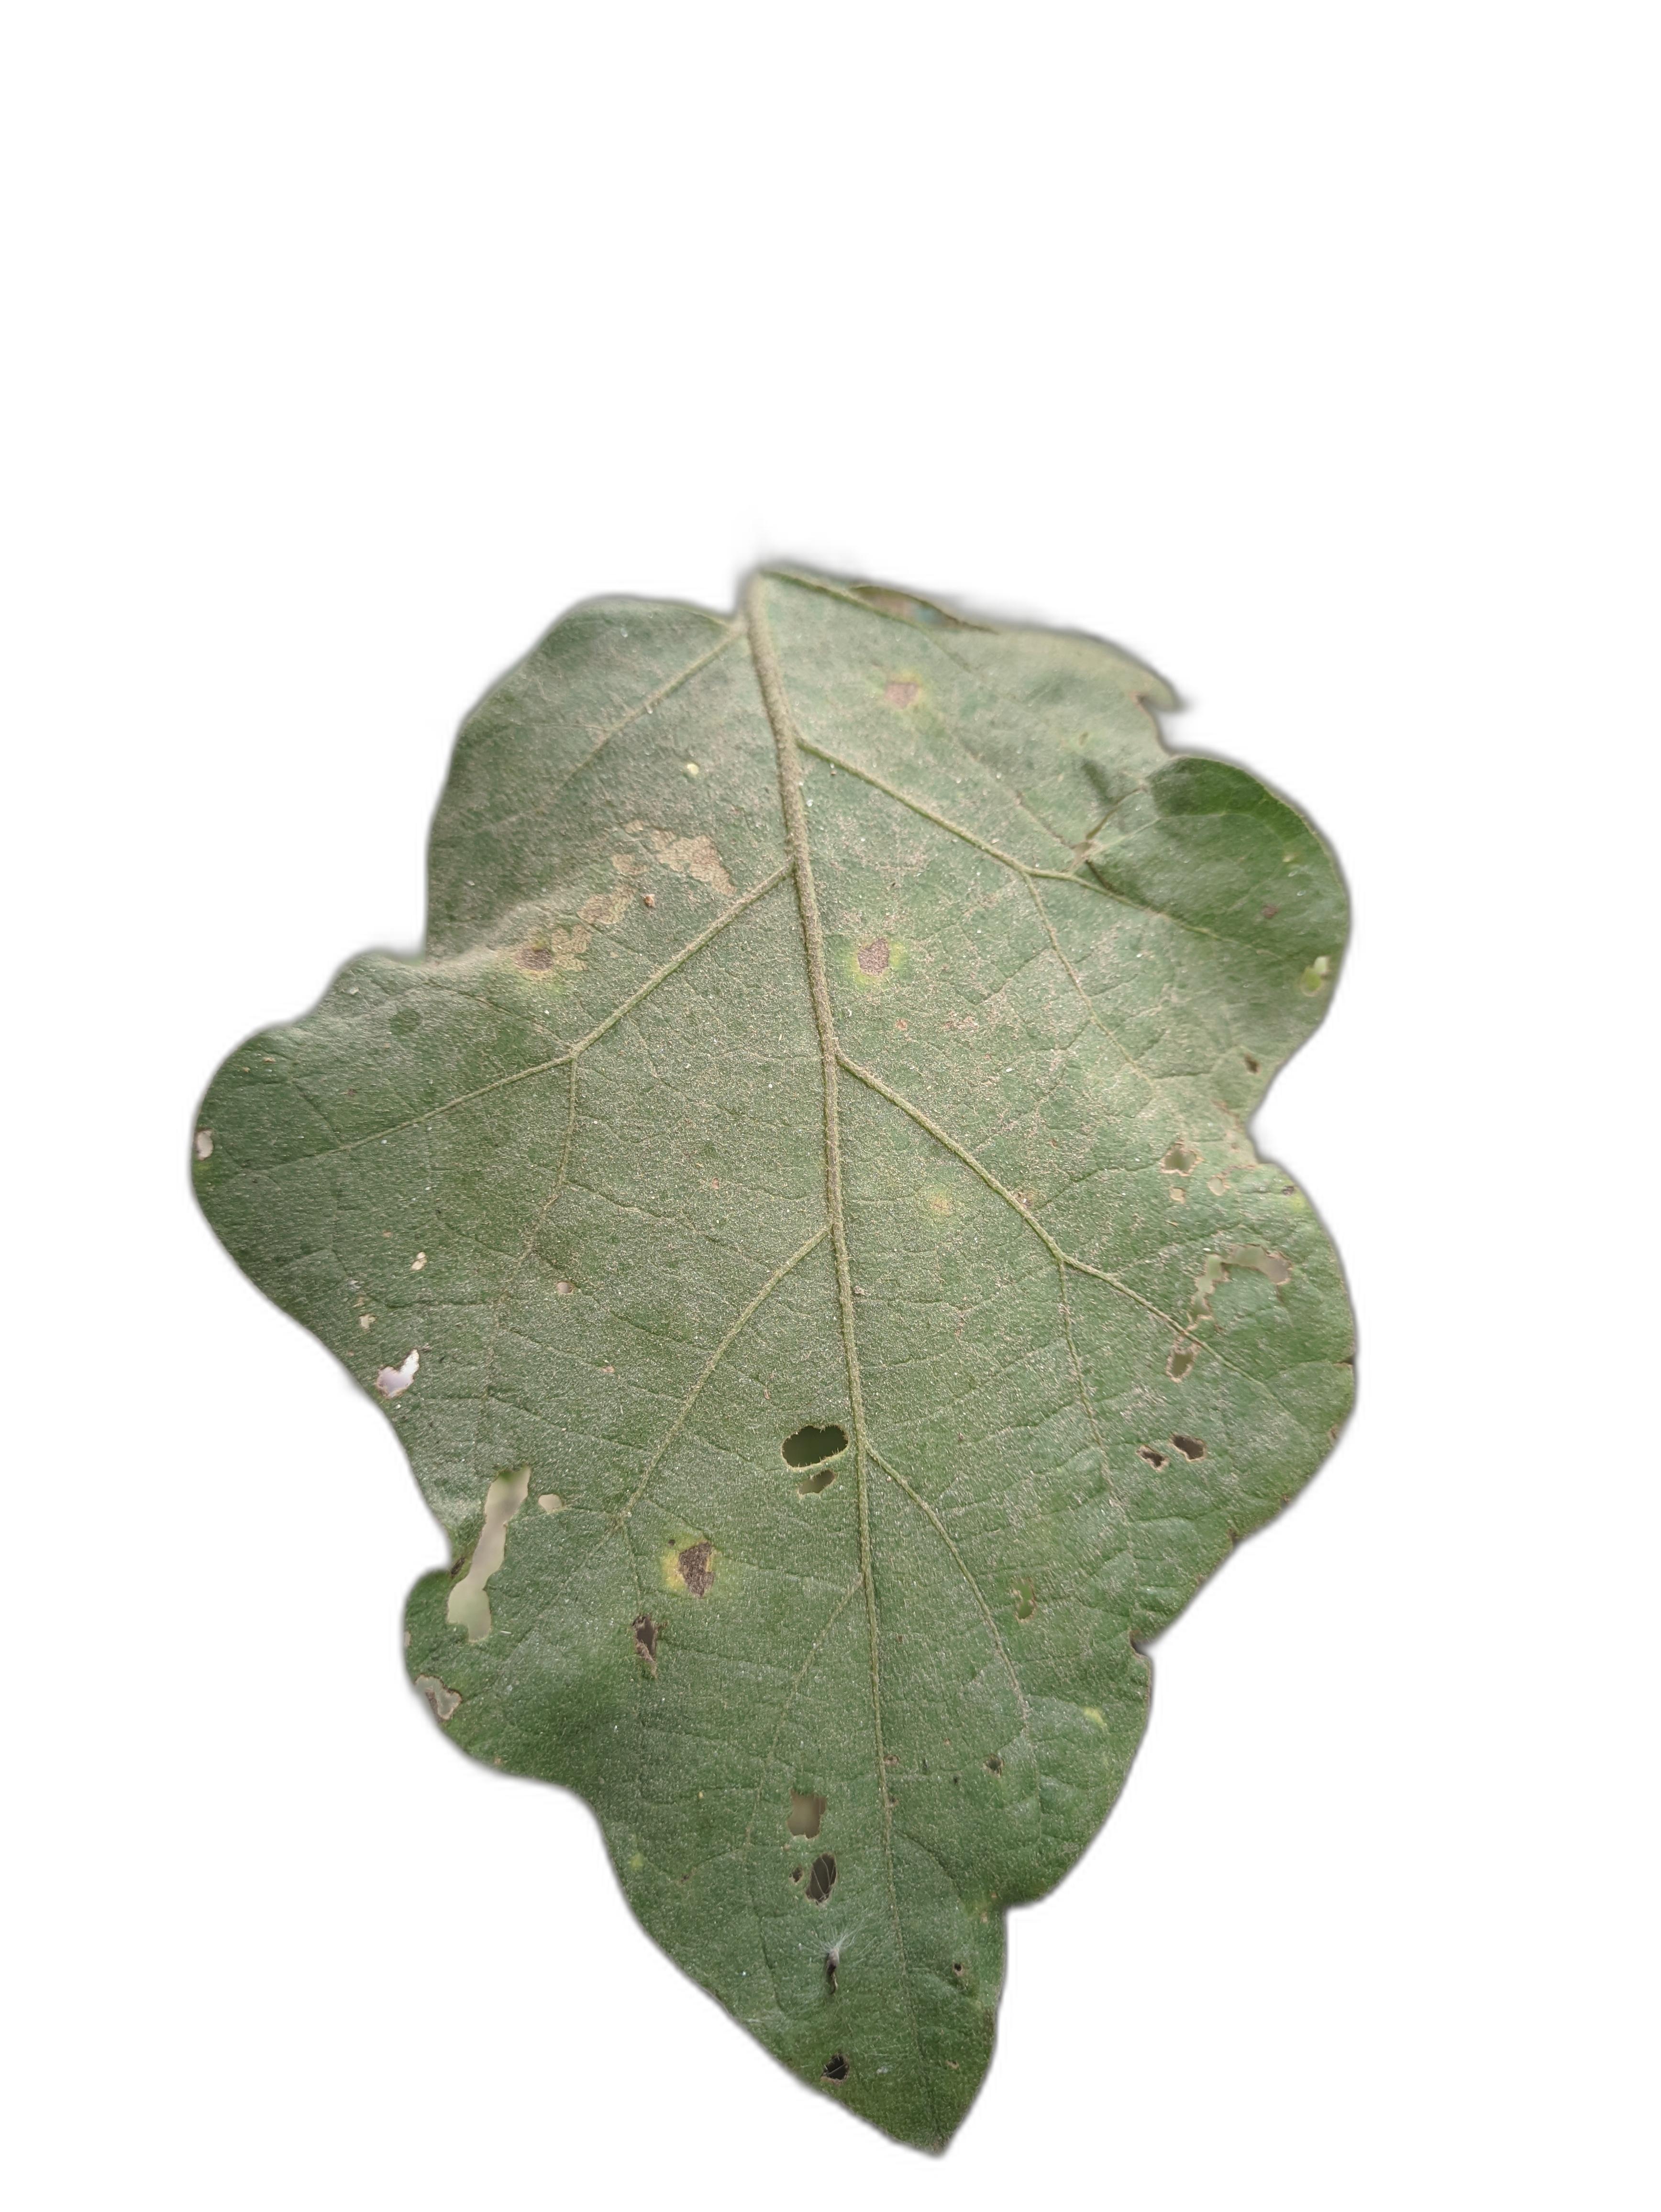
Label: Leaf Spot Disease